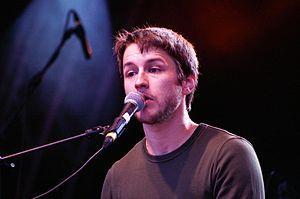
Sioen est un chanteur-compositeur belge.